The Story of Caesar and Cleopatra

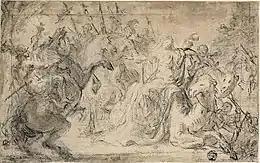

The Story of Caesar and Cleopatra is an amalgamation of fourteen tapestries put together by the Art Institute of Chicago from three separate tapestry series in their collection. The original tapestry series' were the "Story of Caesar Augustus", the "Story of Cleopatra", sometimes referred to as the "Story of Cleopatra and Antony", and the "Story of Zenobia and Aurelian", all designed by Justus van Egmont in the 17th century. The tapestries were made in the Flemish High Baroque style. They were produced by some of the leading weaving workshops of the time and were commercially successful.